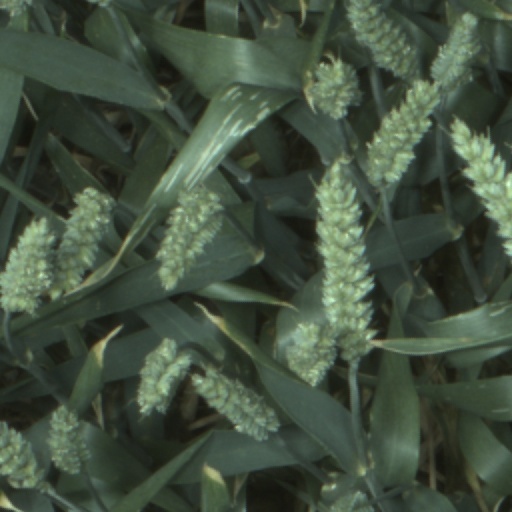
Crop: wheat